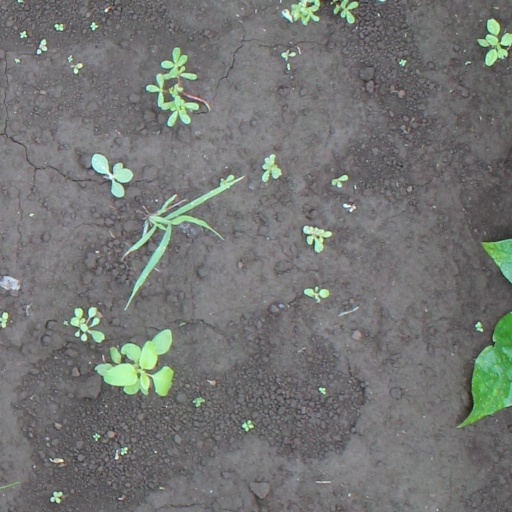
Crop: soybean